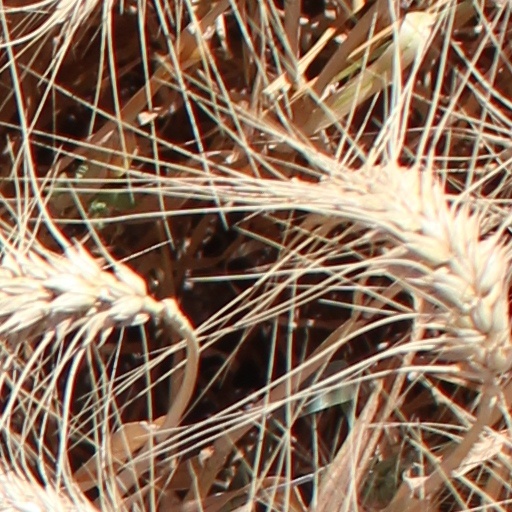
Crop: wheat